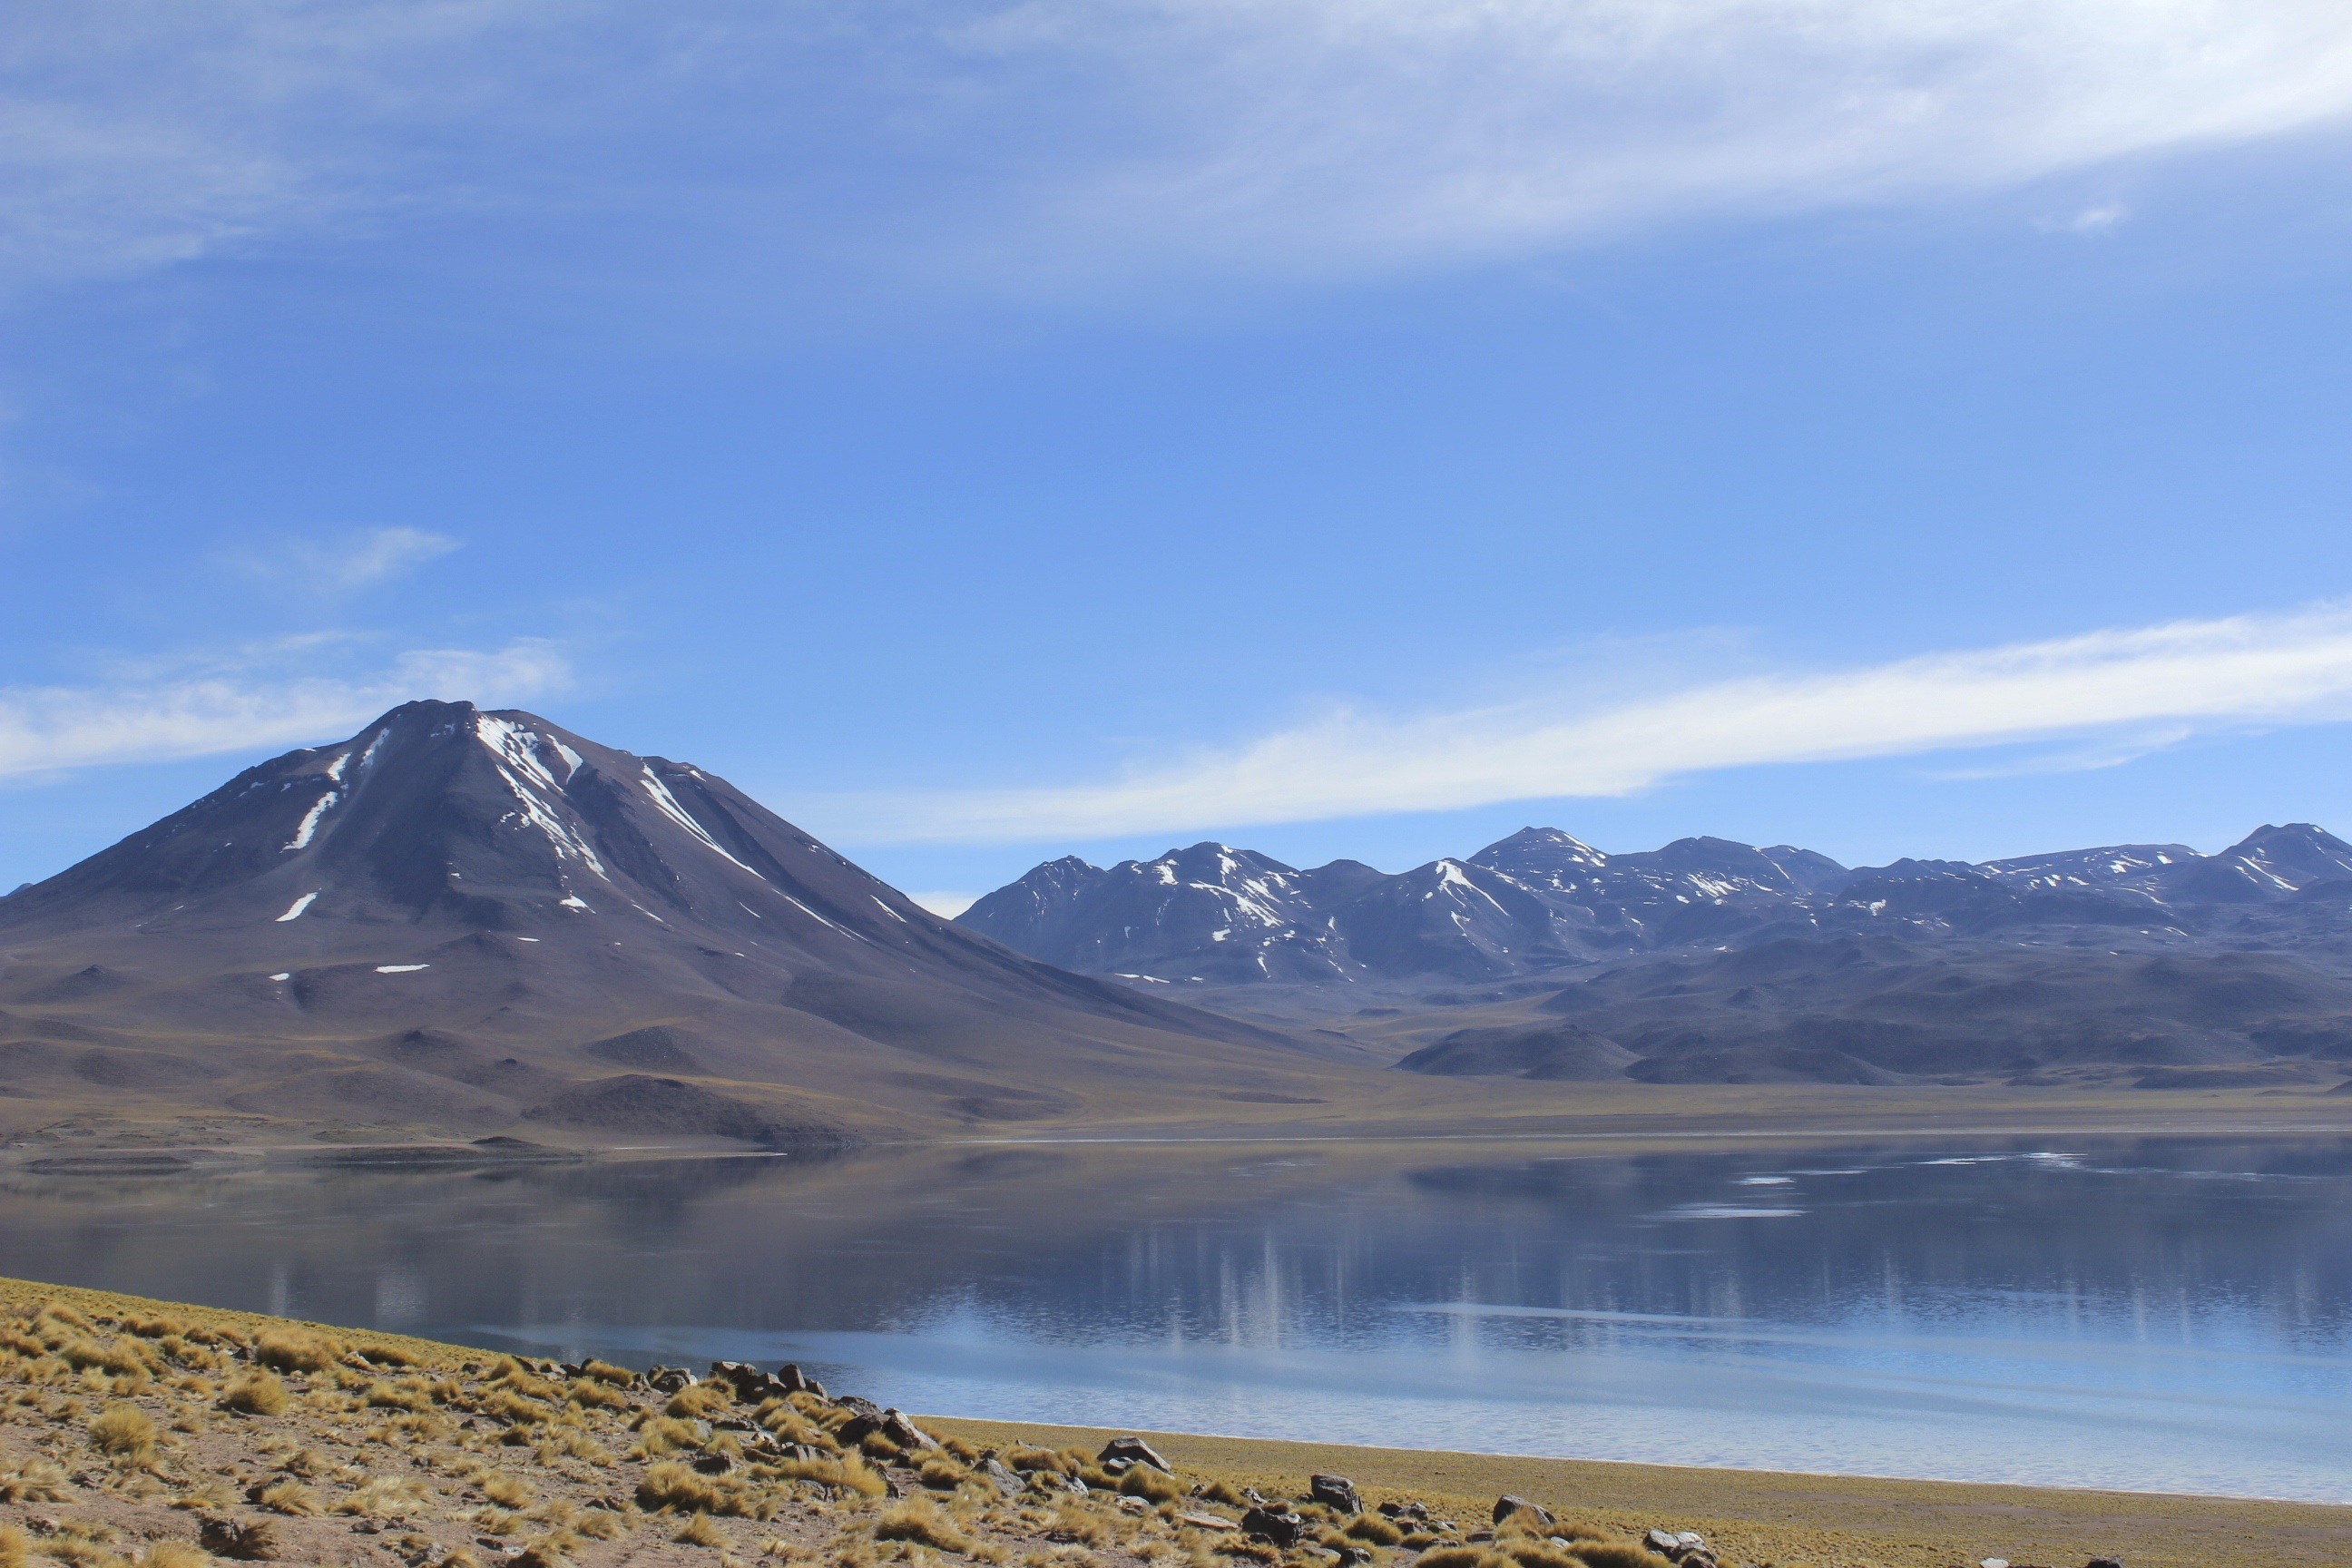
landscape, wilderness, mountain, cloud, desert, lake, mountain range, reservoir, highland, chile, plateau, fell, loch, atacama, landform, geographical feature, mountainous landforms, laguna miscanti